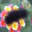
Label: caterpillar